Warid Bangladesh

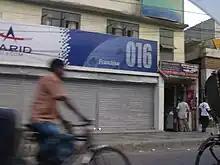
Warid franchise with 016 prefix depicted on the board

Where 880 is the ISD code for Bangladesh and is required when dialling outside the country, 16 was the prefix for Warid allocated by the government of Bangladesh. Omitting +880 would require 0 instead to represent local call, hence 016 was the general prefix and NNNNNNNN is the subscriber number.